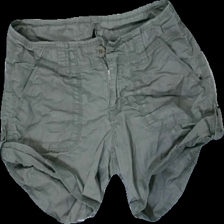
View: front
Type: Shorts
Category: Ladies
Brand: Not in the list
Brand text on label: unia
Colors: Green
Material: 100% cotton
Cut: Regular
Size: S
Season: Summer
Stains: Major
Damage: fläck
Damage location: middle right
Damage 2 location: bottom right
Price range: <50
Recommended usage: Export
Description: gröna skjorts med fläck på höger ficka